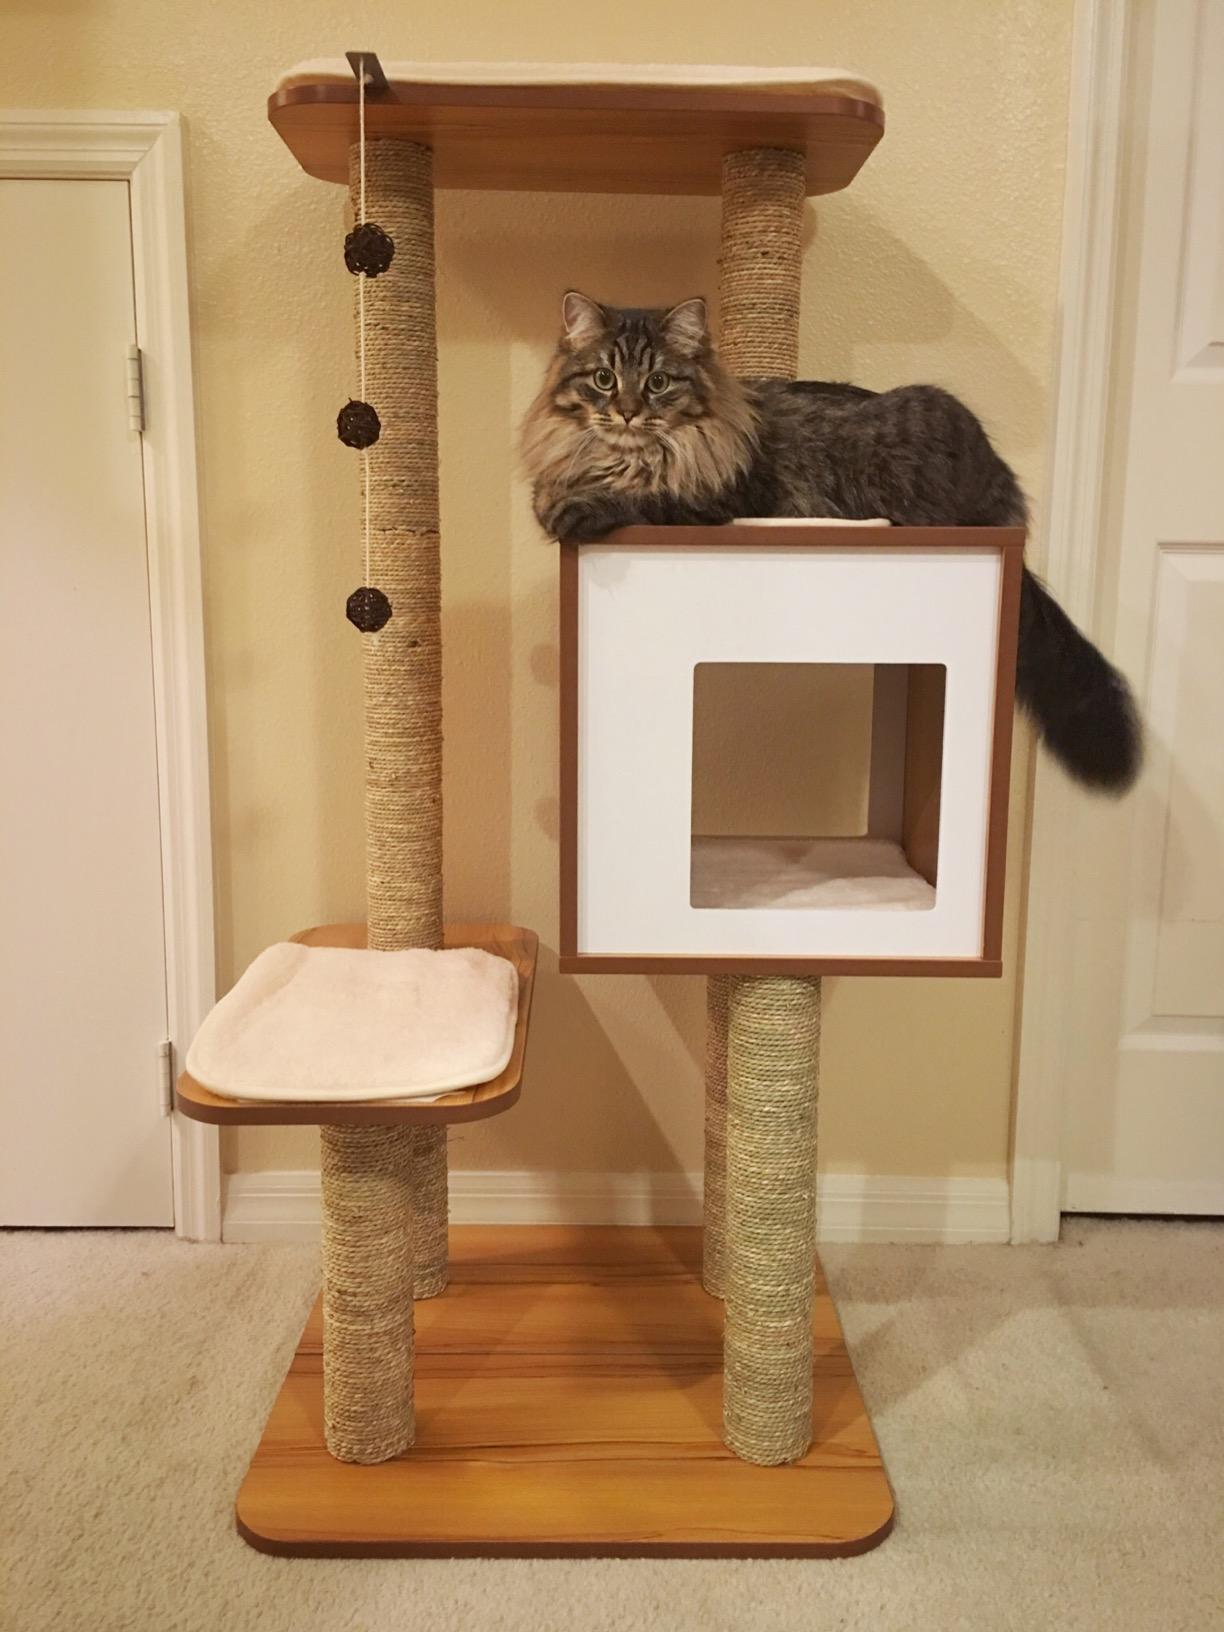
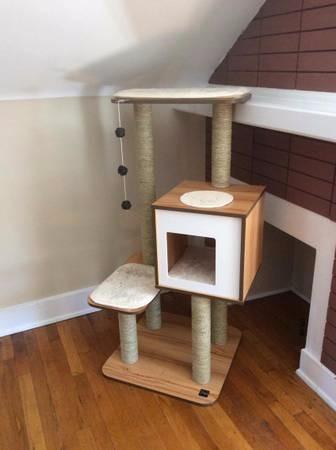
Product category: items_cat tree
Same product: yes